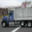
Label: truck